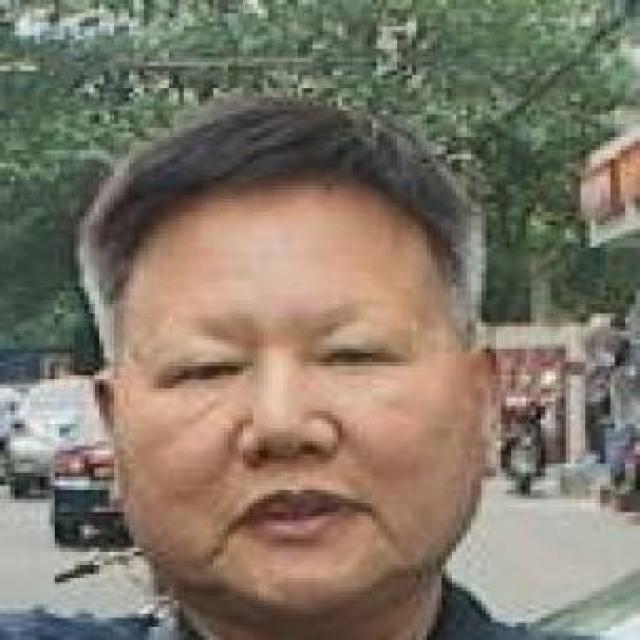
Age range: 65+